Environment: real
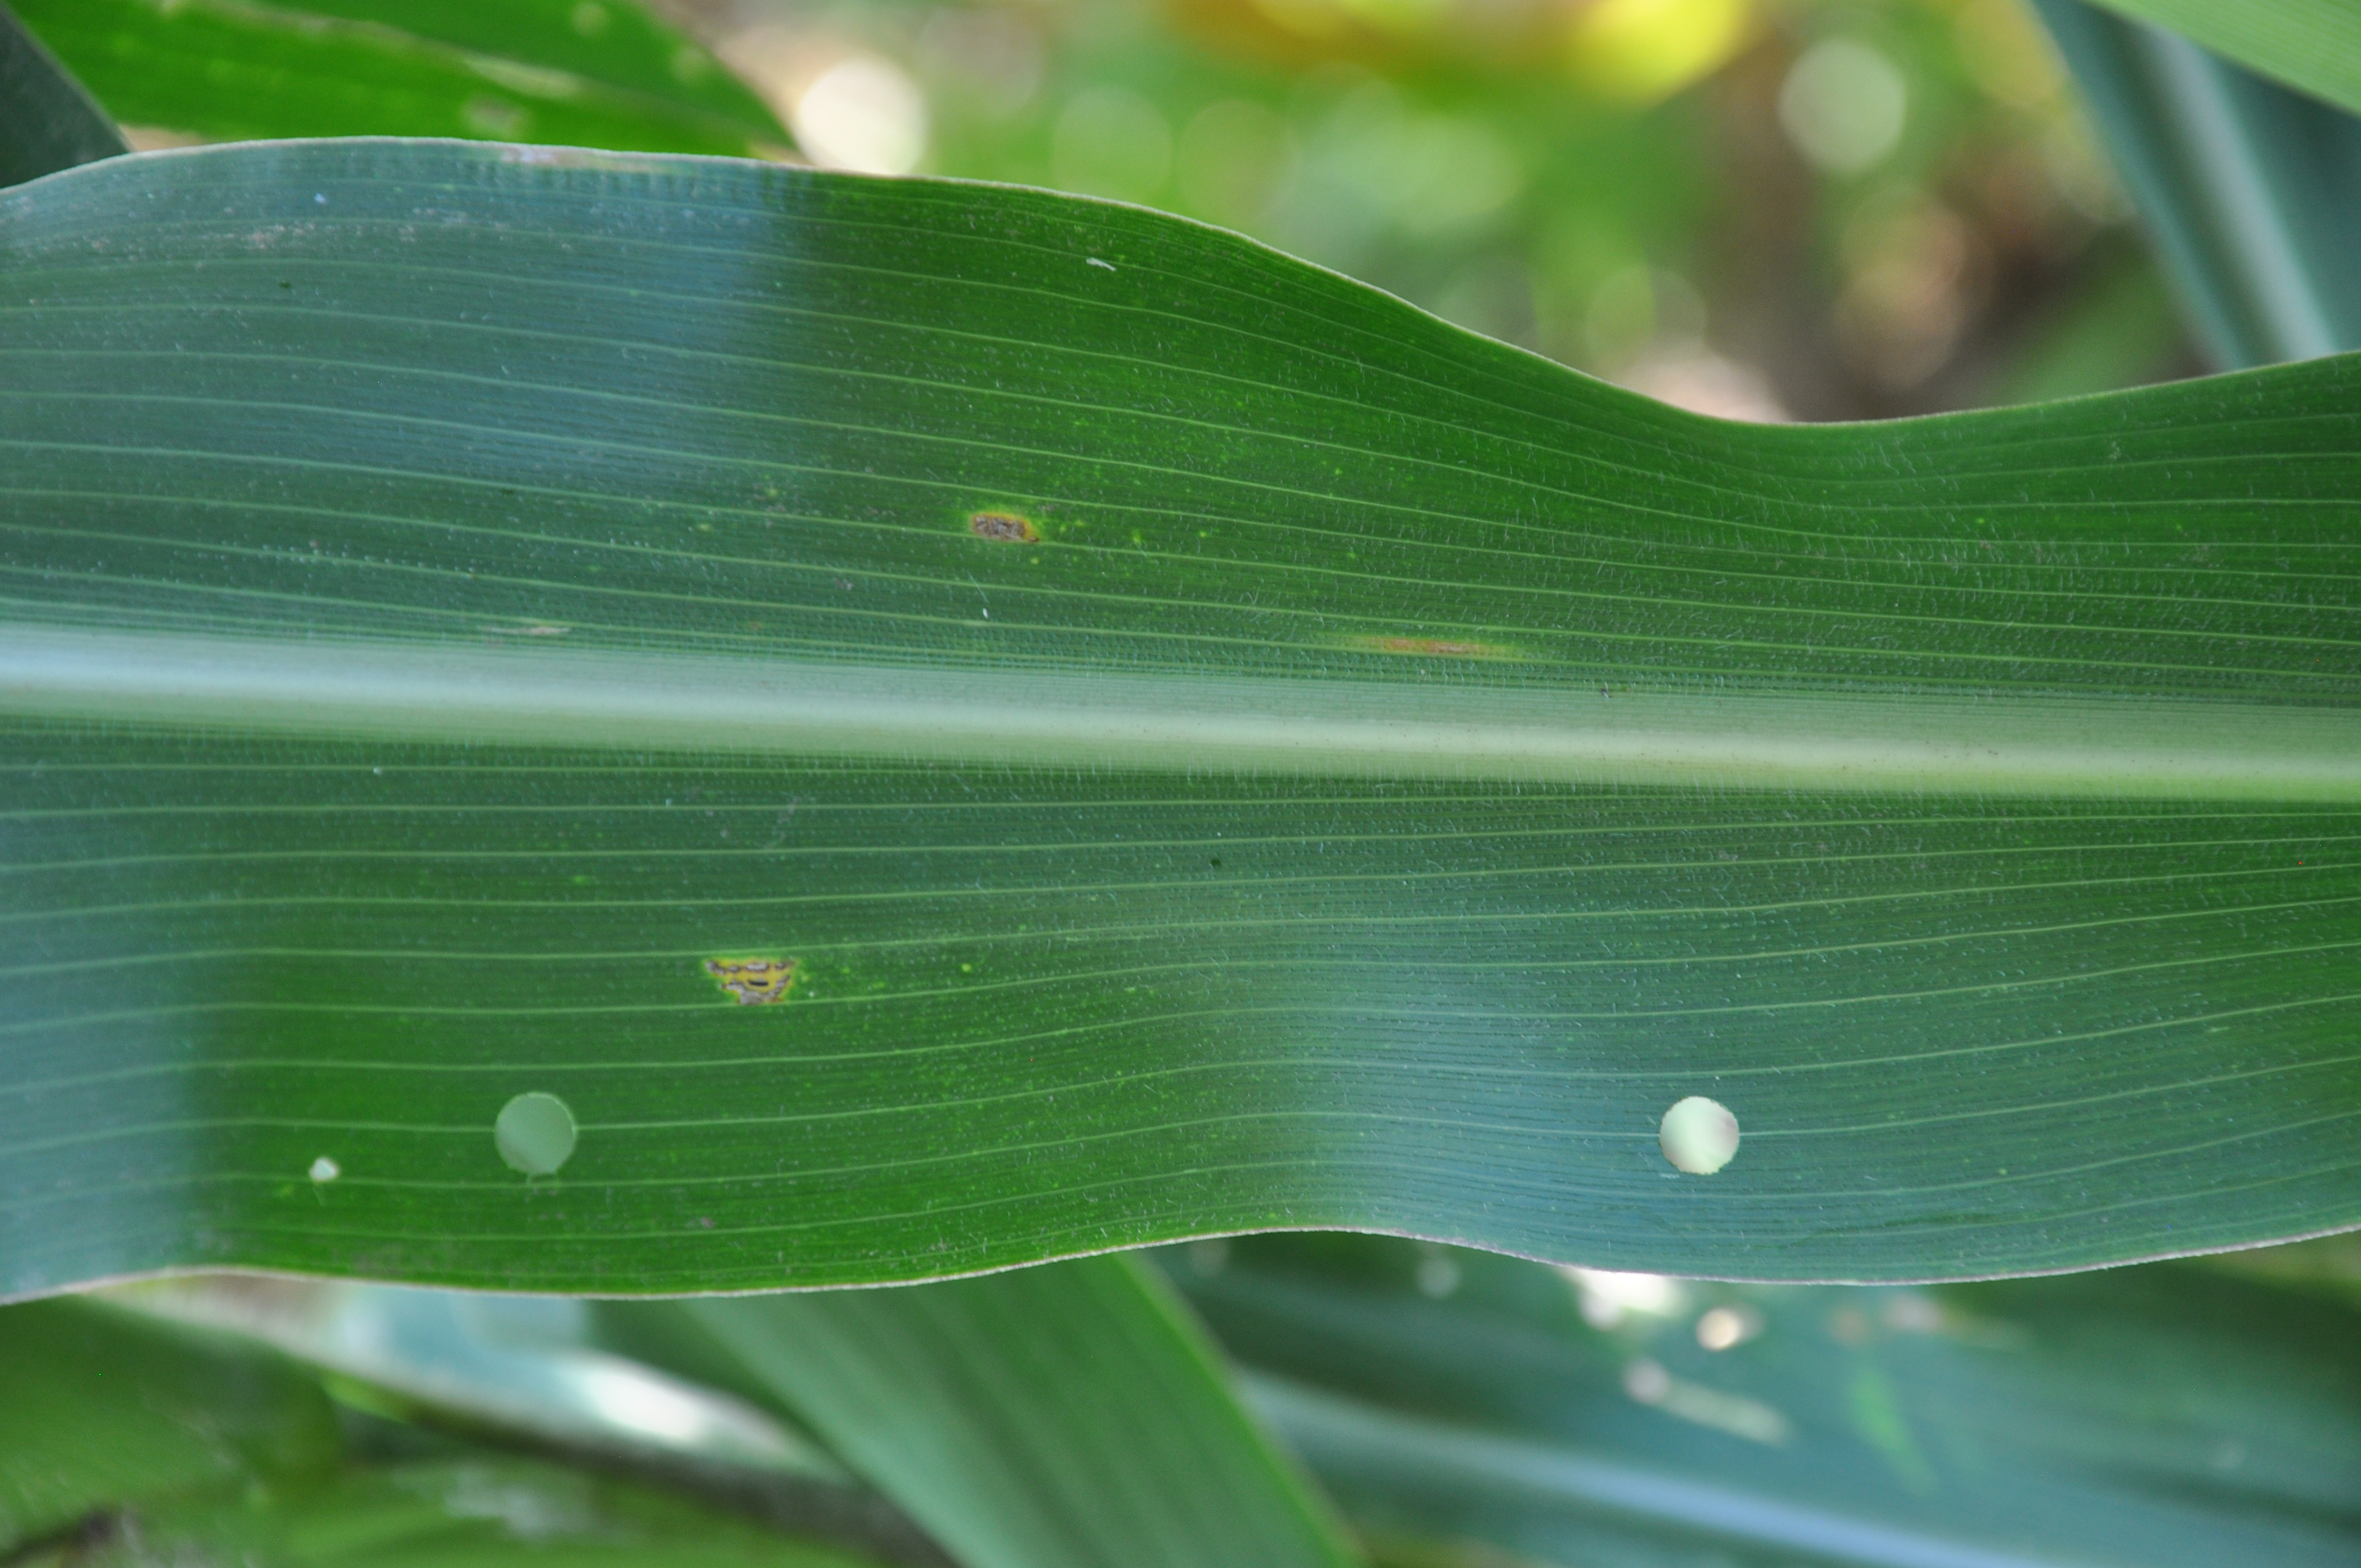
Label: common_rust